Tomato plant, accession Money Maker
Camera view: tilt-top (135 deg); turntable rotation: 0 degrees
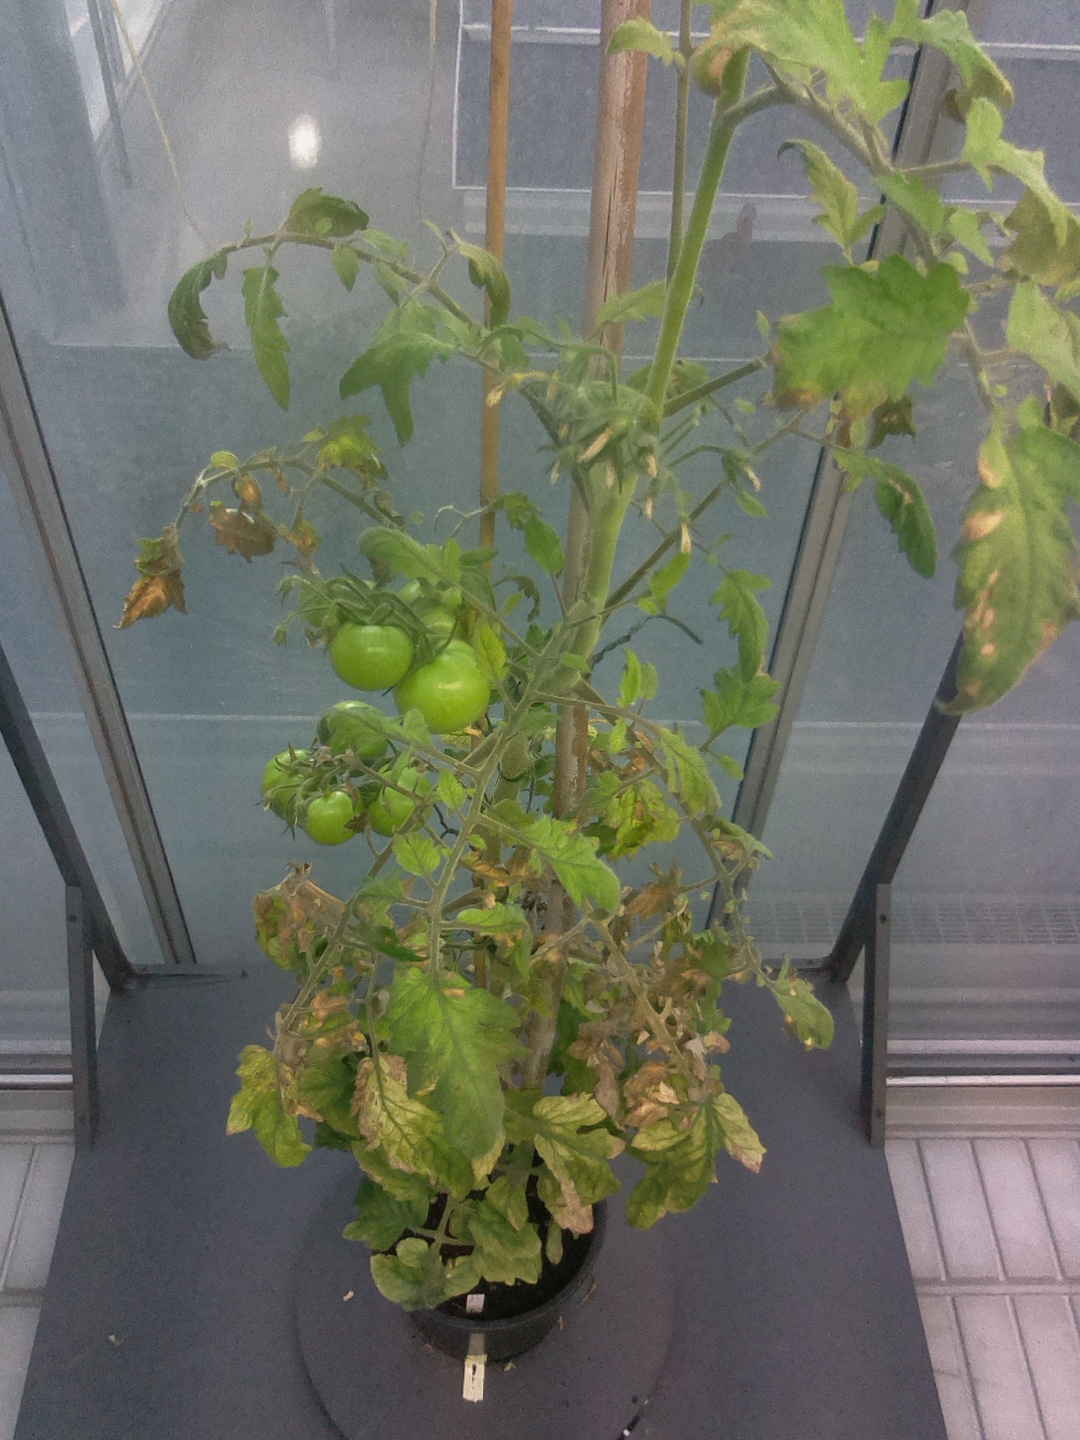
BBCH growth stage 79: 90% -100% of final fruit size